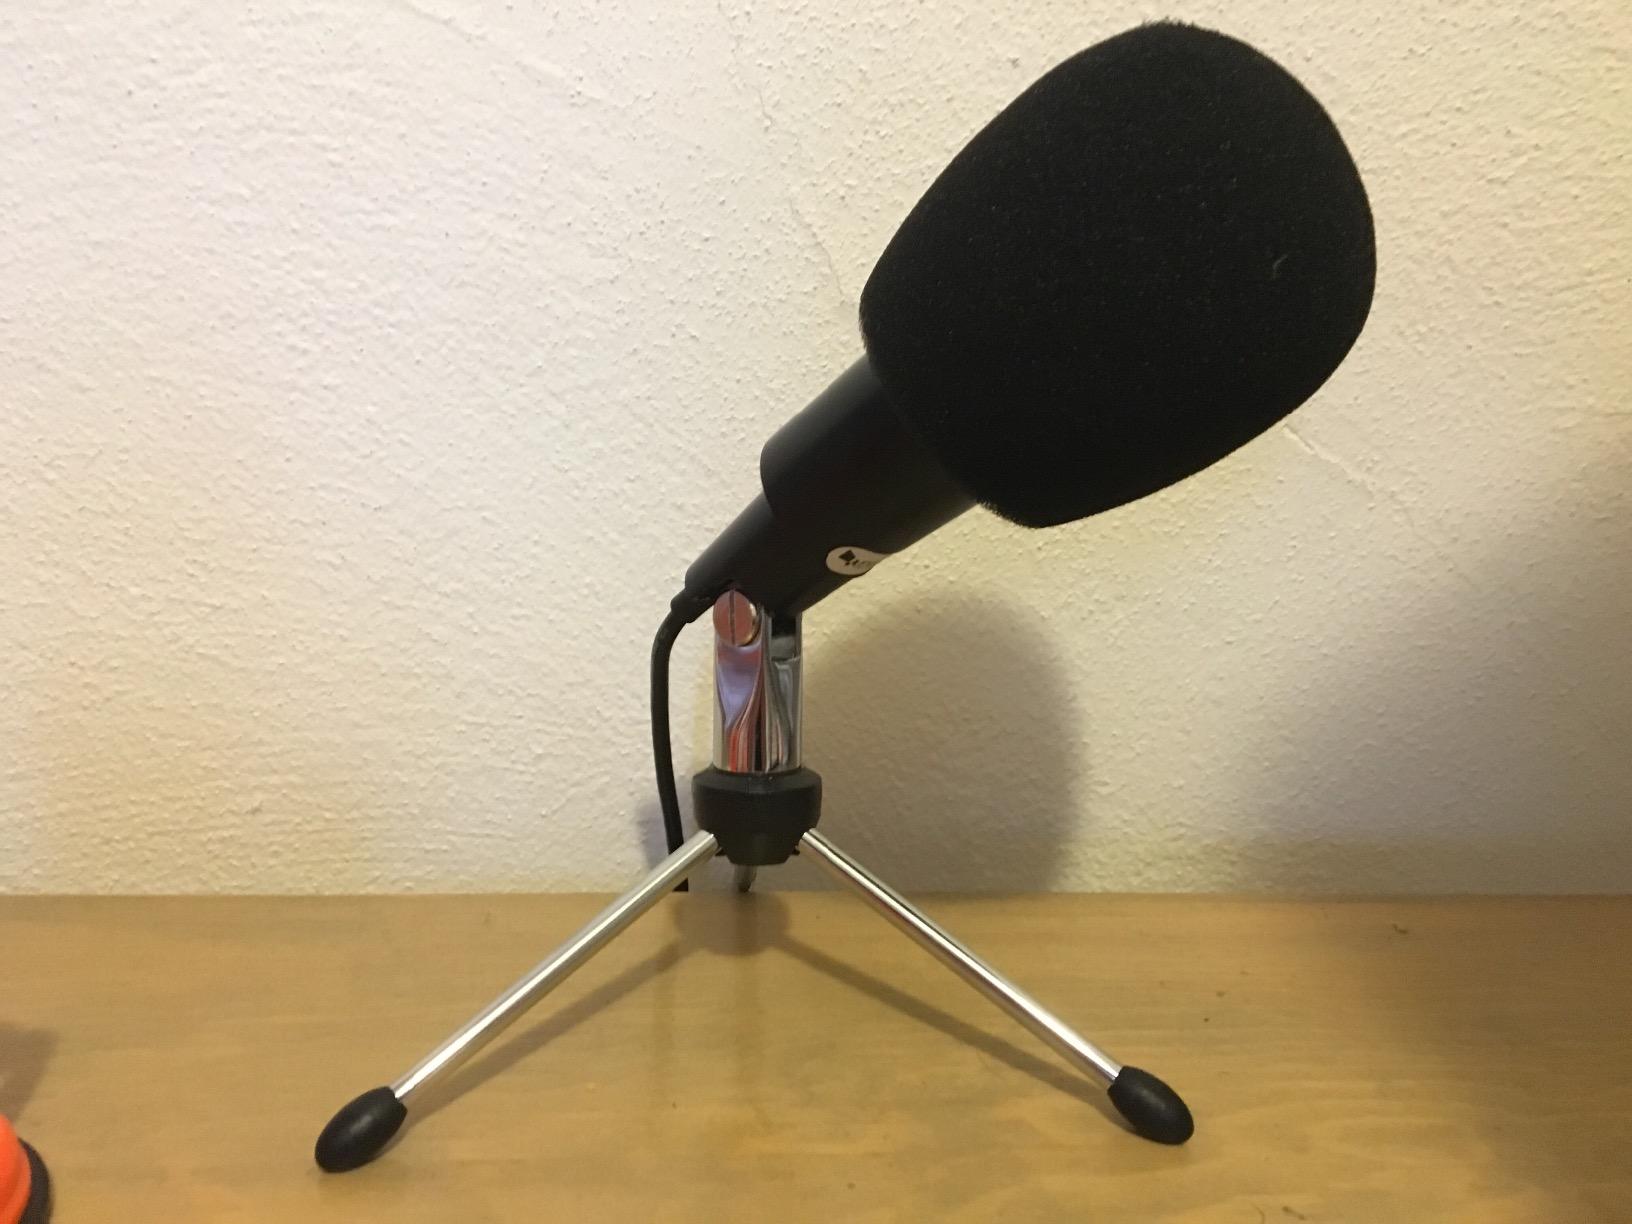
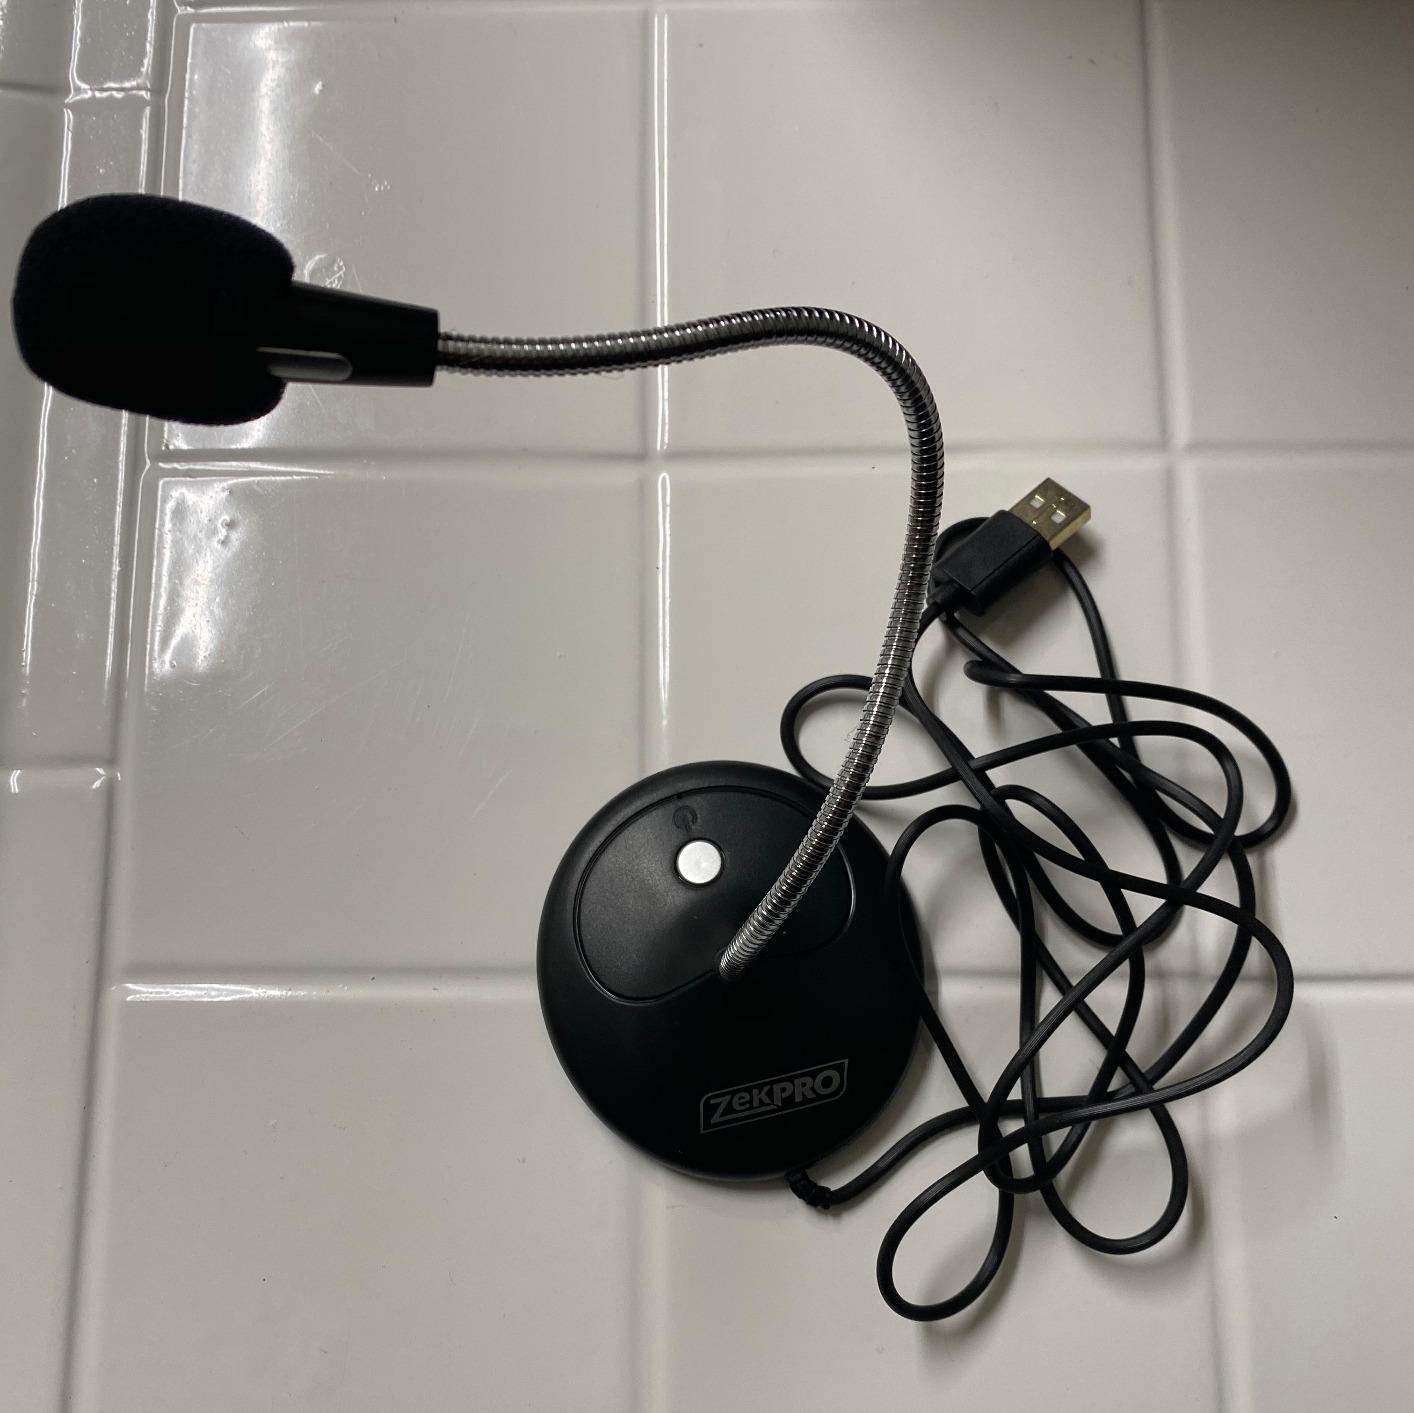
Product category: microphone
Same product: no